Question: Please indicate a possible affordance area of the carry_skateboard that can be used for carrying
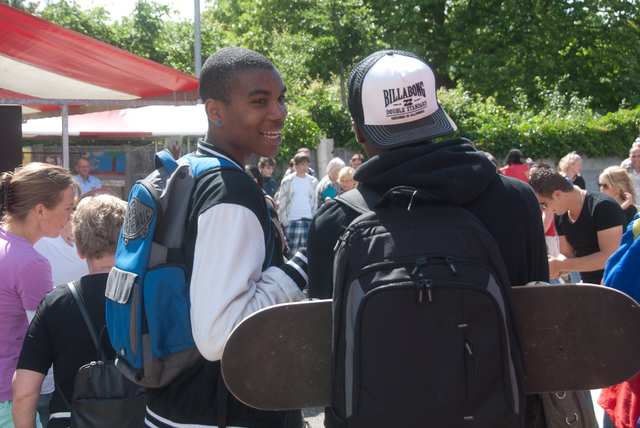
Answer: [223.5, 281, 636.5, 404]